Michael Norman (author)

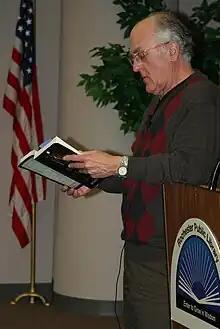
Michael Norman in 2009

Michael Norman (June 29, 1947 – August 6, 2021) was an American author known for his supernatural book series "Haunted" which he has written alongside fellow author Beth Scott. Norman, who hailed from Illinois, graduated with a master's degree from Northern Illinois University in 1969. He worked at the University of Wisconsin–River Falls journalism department from 1973 until his retirement in May 2003. In 1996, Norman made a guest appearance in the Annie Award-nominated talk show "Space Ghost Coast to Coast". He later spoke about Haunted Hollywood on the Travel Channel, which was Number 9 on the countdown of World's Creepiest Destinations. This author is survived by his wife Janell and son James.